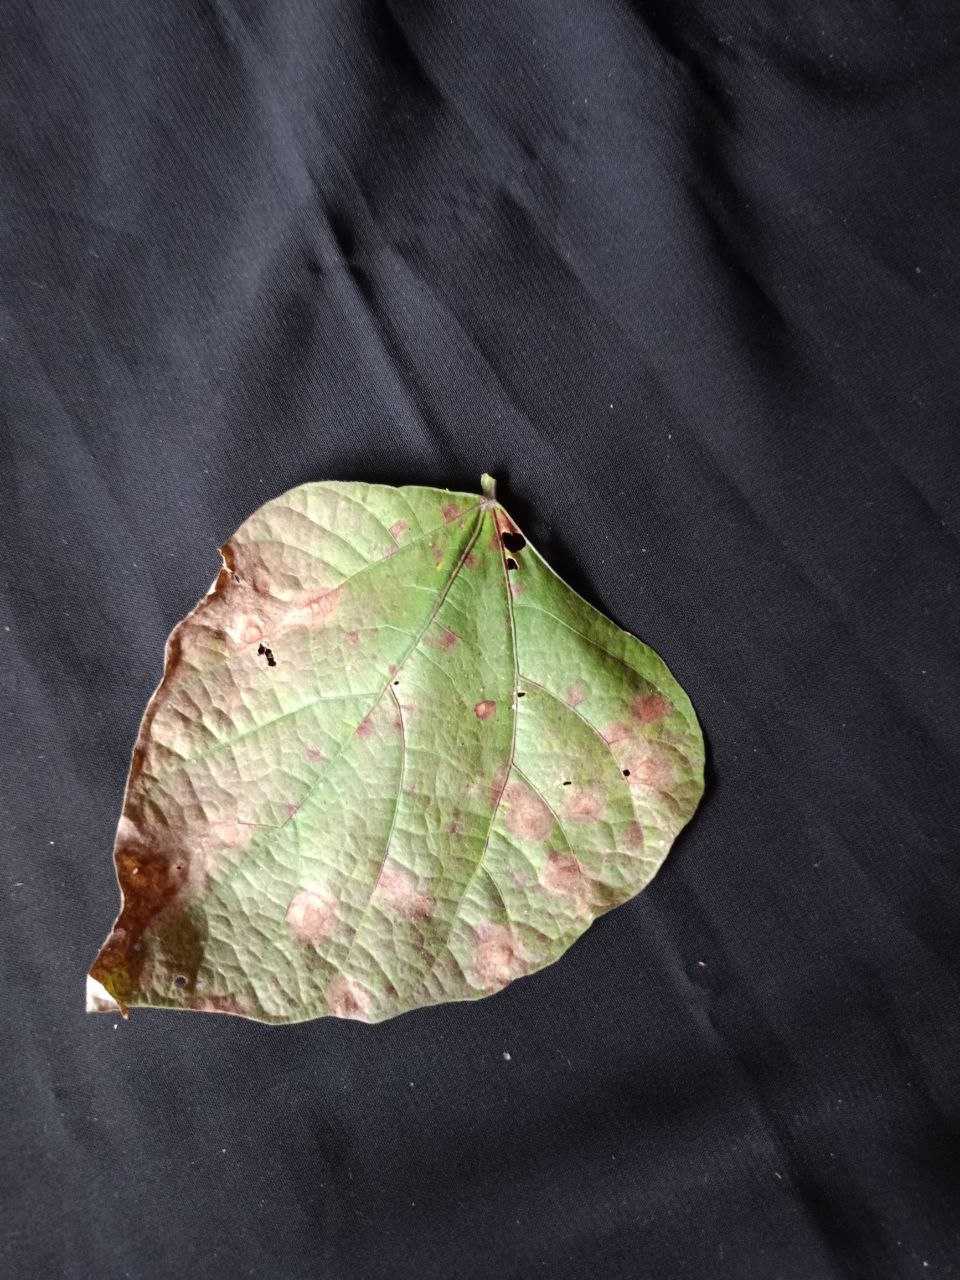
Crop: bean
Leaf condition: Blight